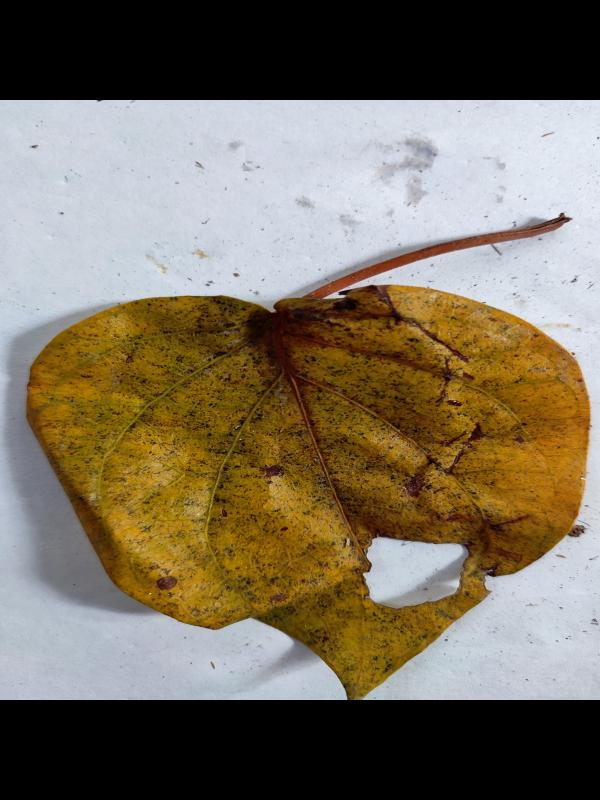
Label: Dried_Leaf